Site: brandenburg
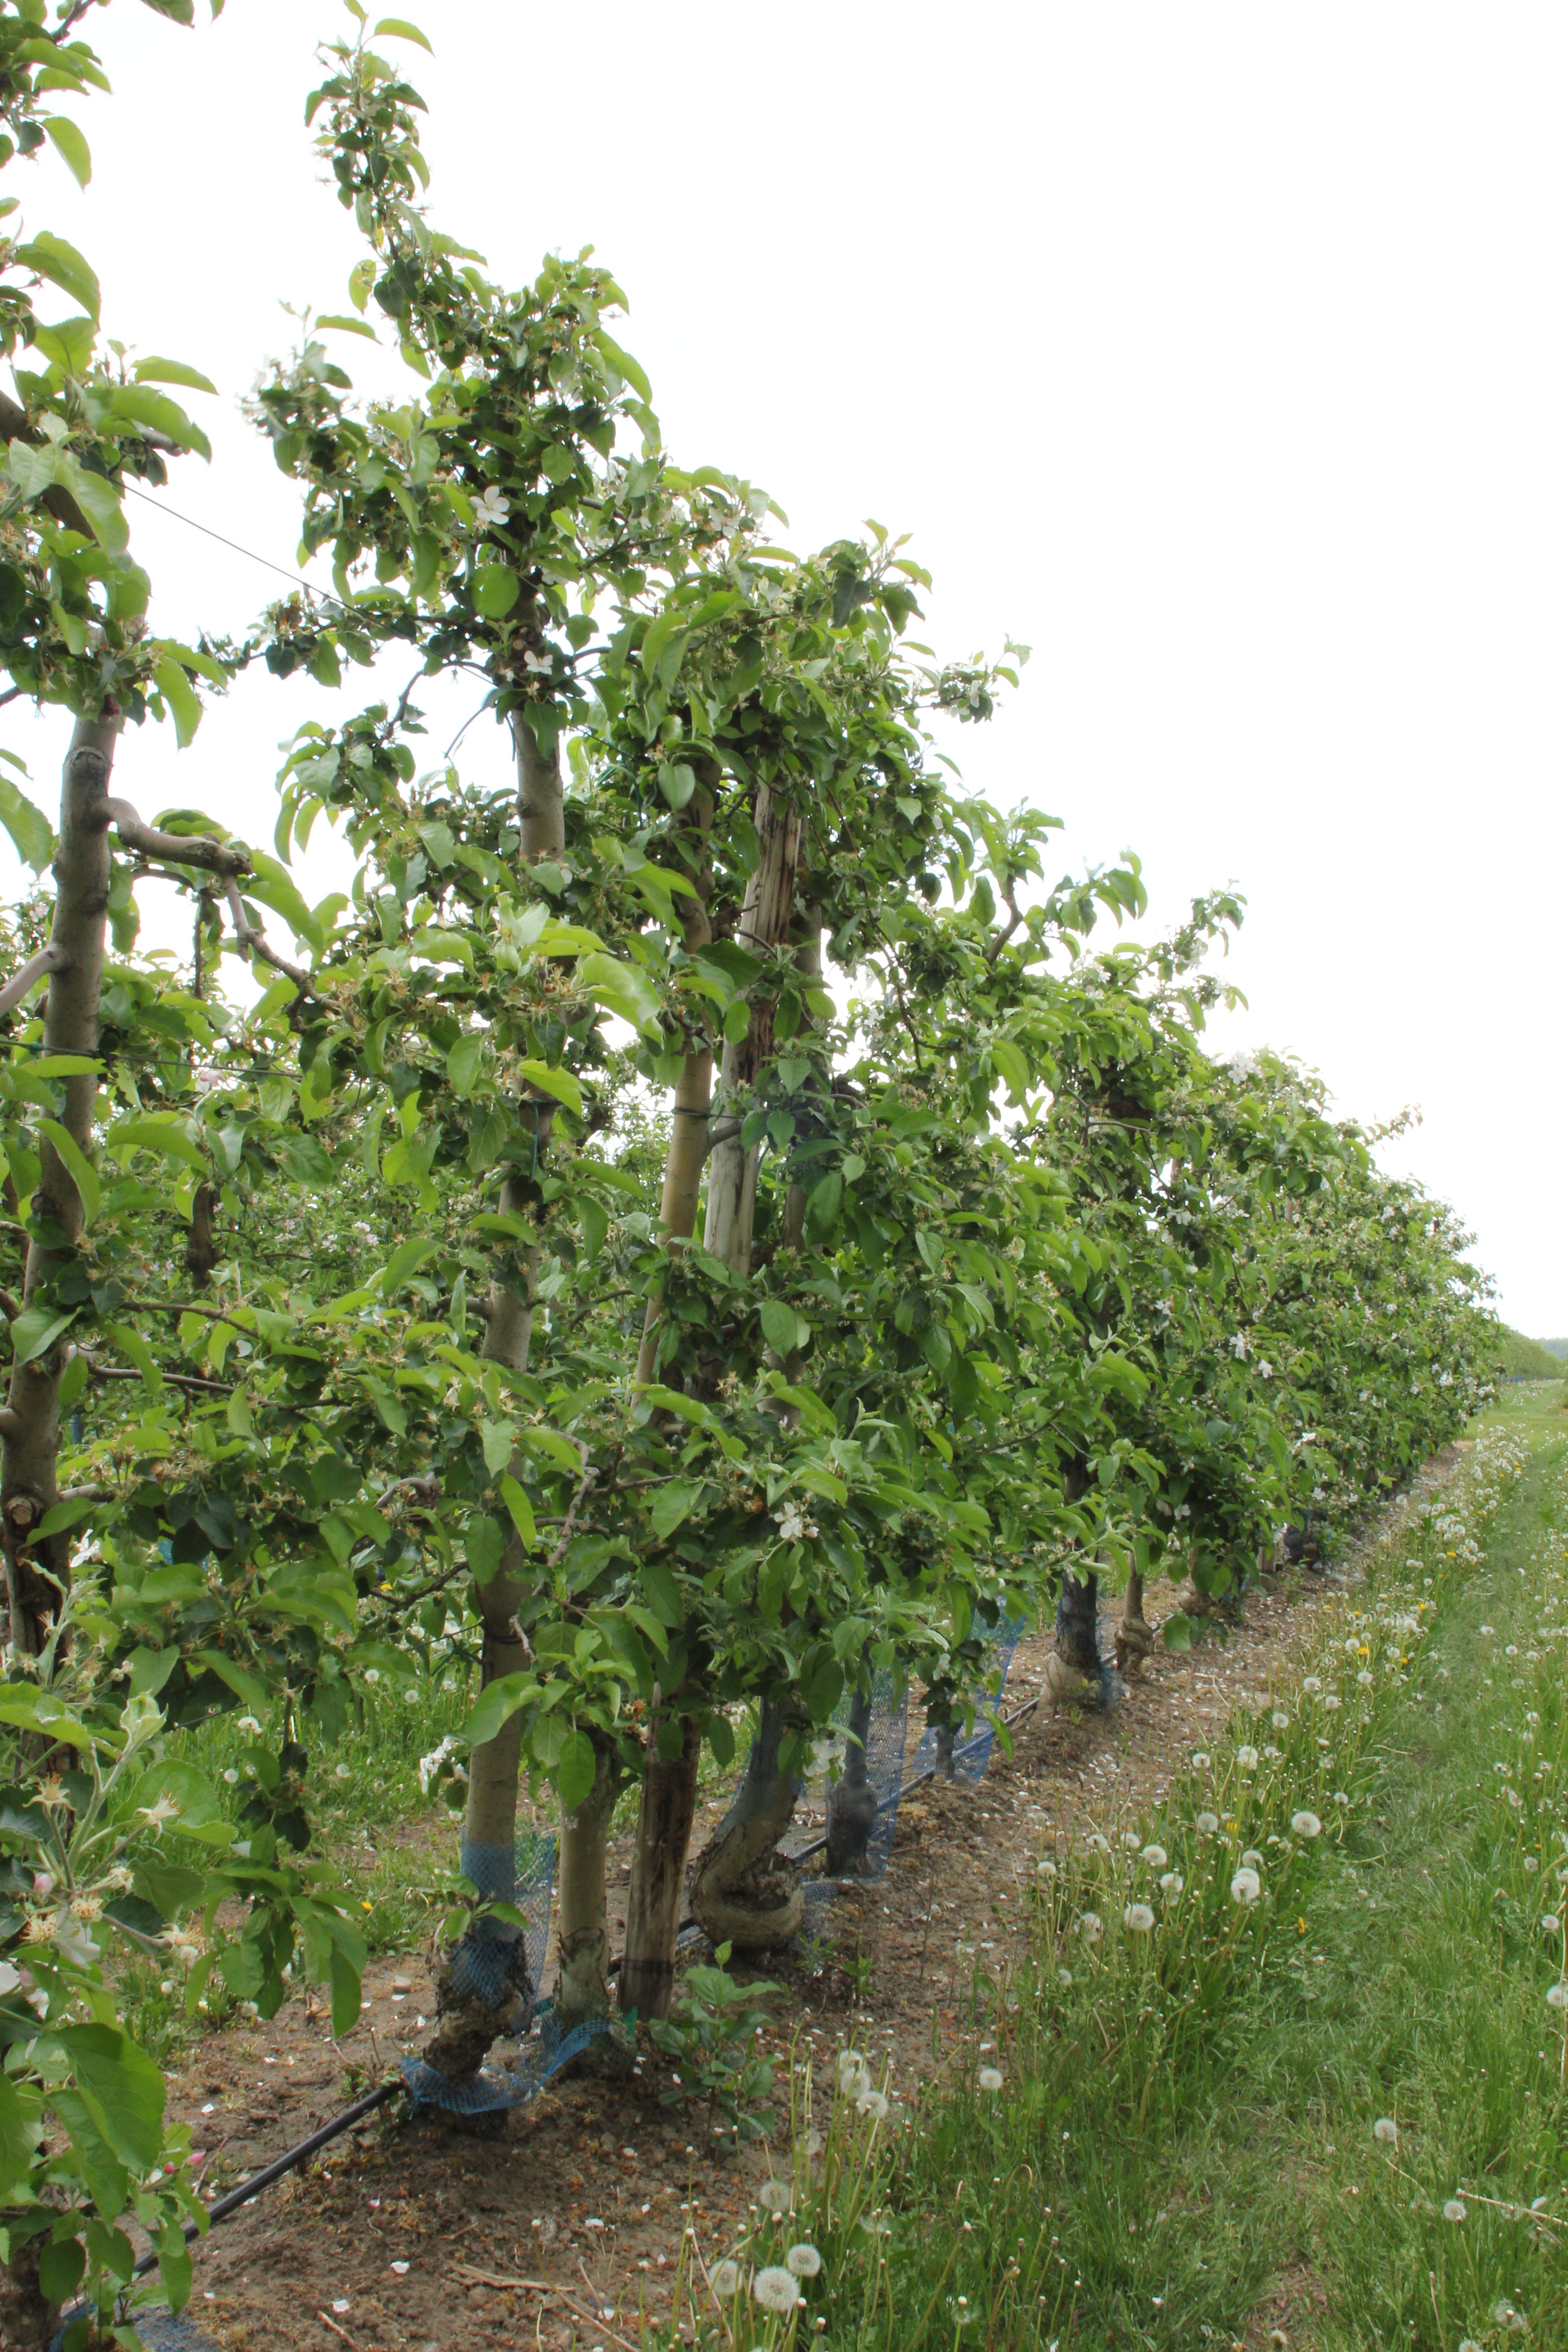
Growth stage (BBCH 67): Flowering